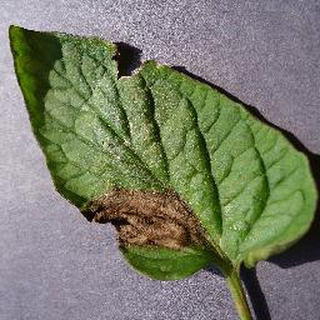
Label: tomato_late_blight